Sky position (RA, Dec in degrees): 187.253, 28.819
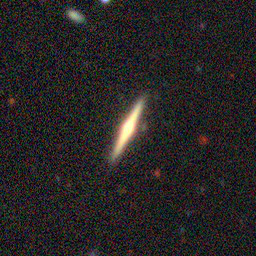
Galaxy morphology: Edge-on Galaxies with Bulge